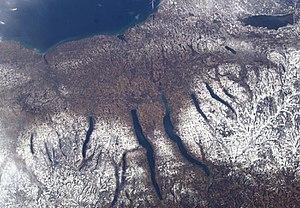
Les Finger Lakes sont un ensemble de lacs du nord de l'État de New York, aux États-Unis, dont la forme très allongée évoque celles de doigts. Ces lacs très profonds sont d'origine glaciaire.